Stipe Vučur

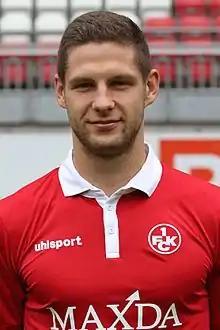
Vučur with 1. FC Kaiserslautern in 2015

Stipe Vučur (born 22 May 1992) is an Austrian professional footballer who plays as a centre-back for Liga Leumit club Hapoel Acre.